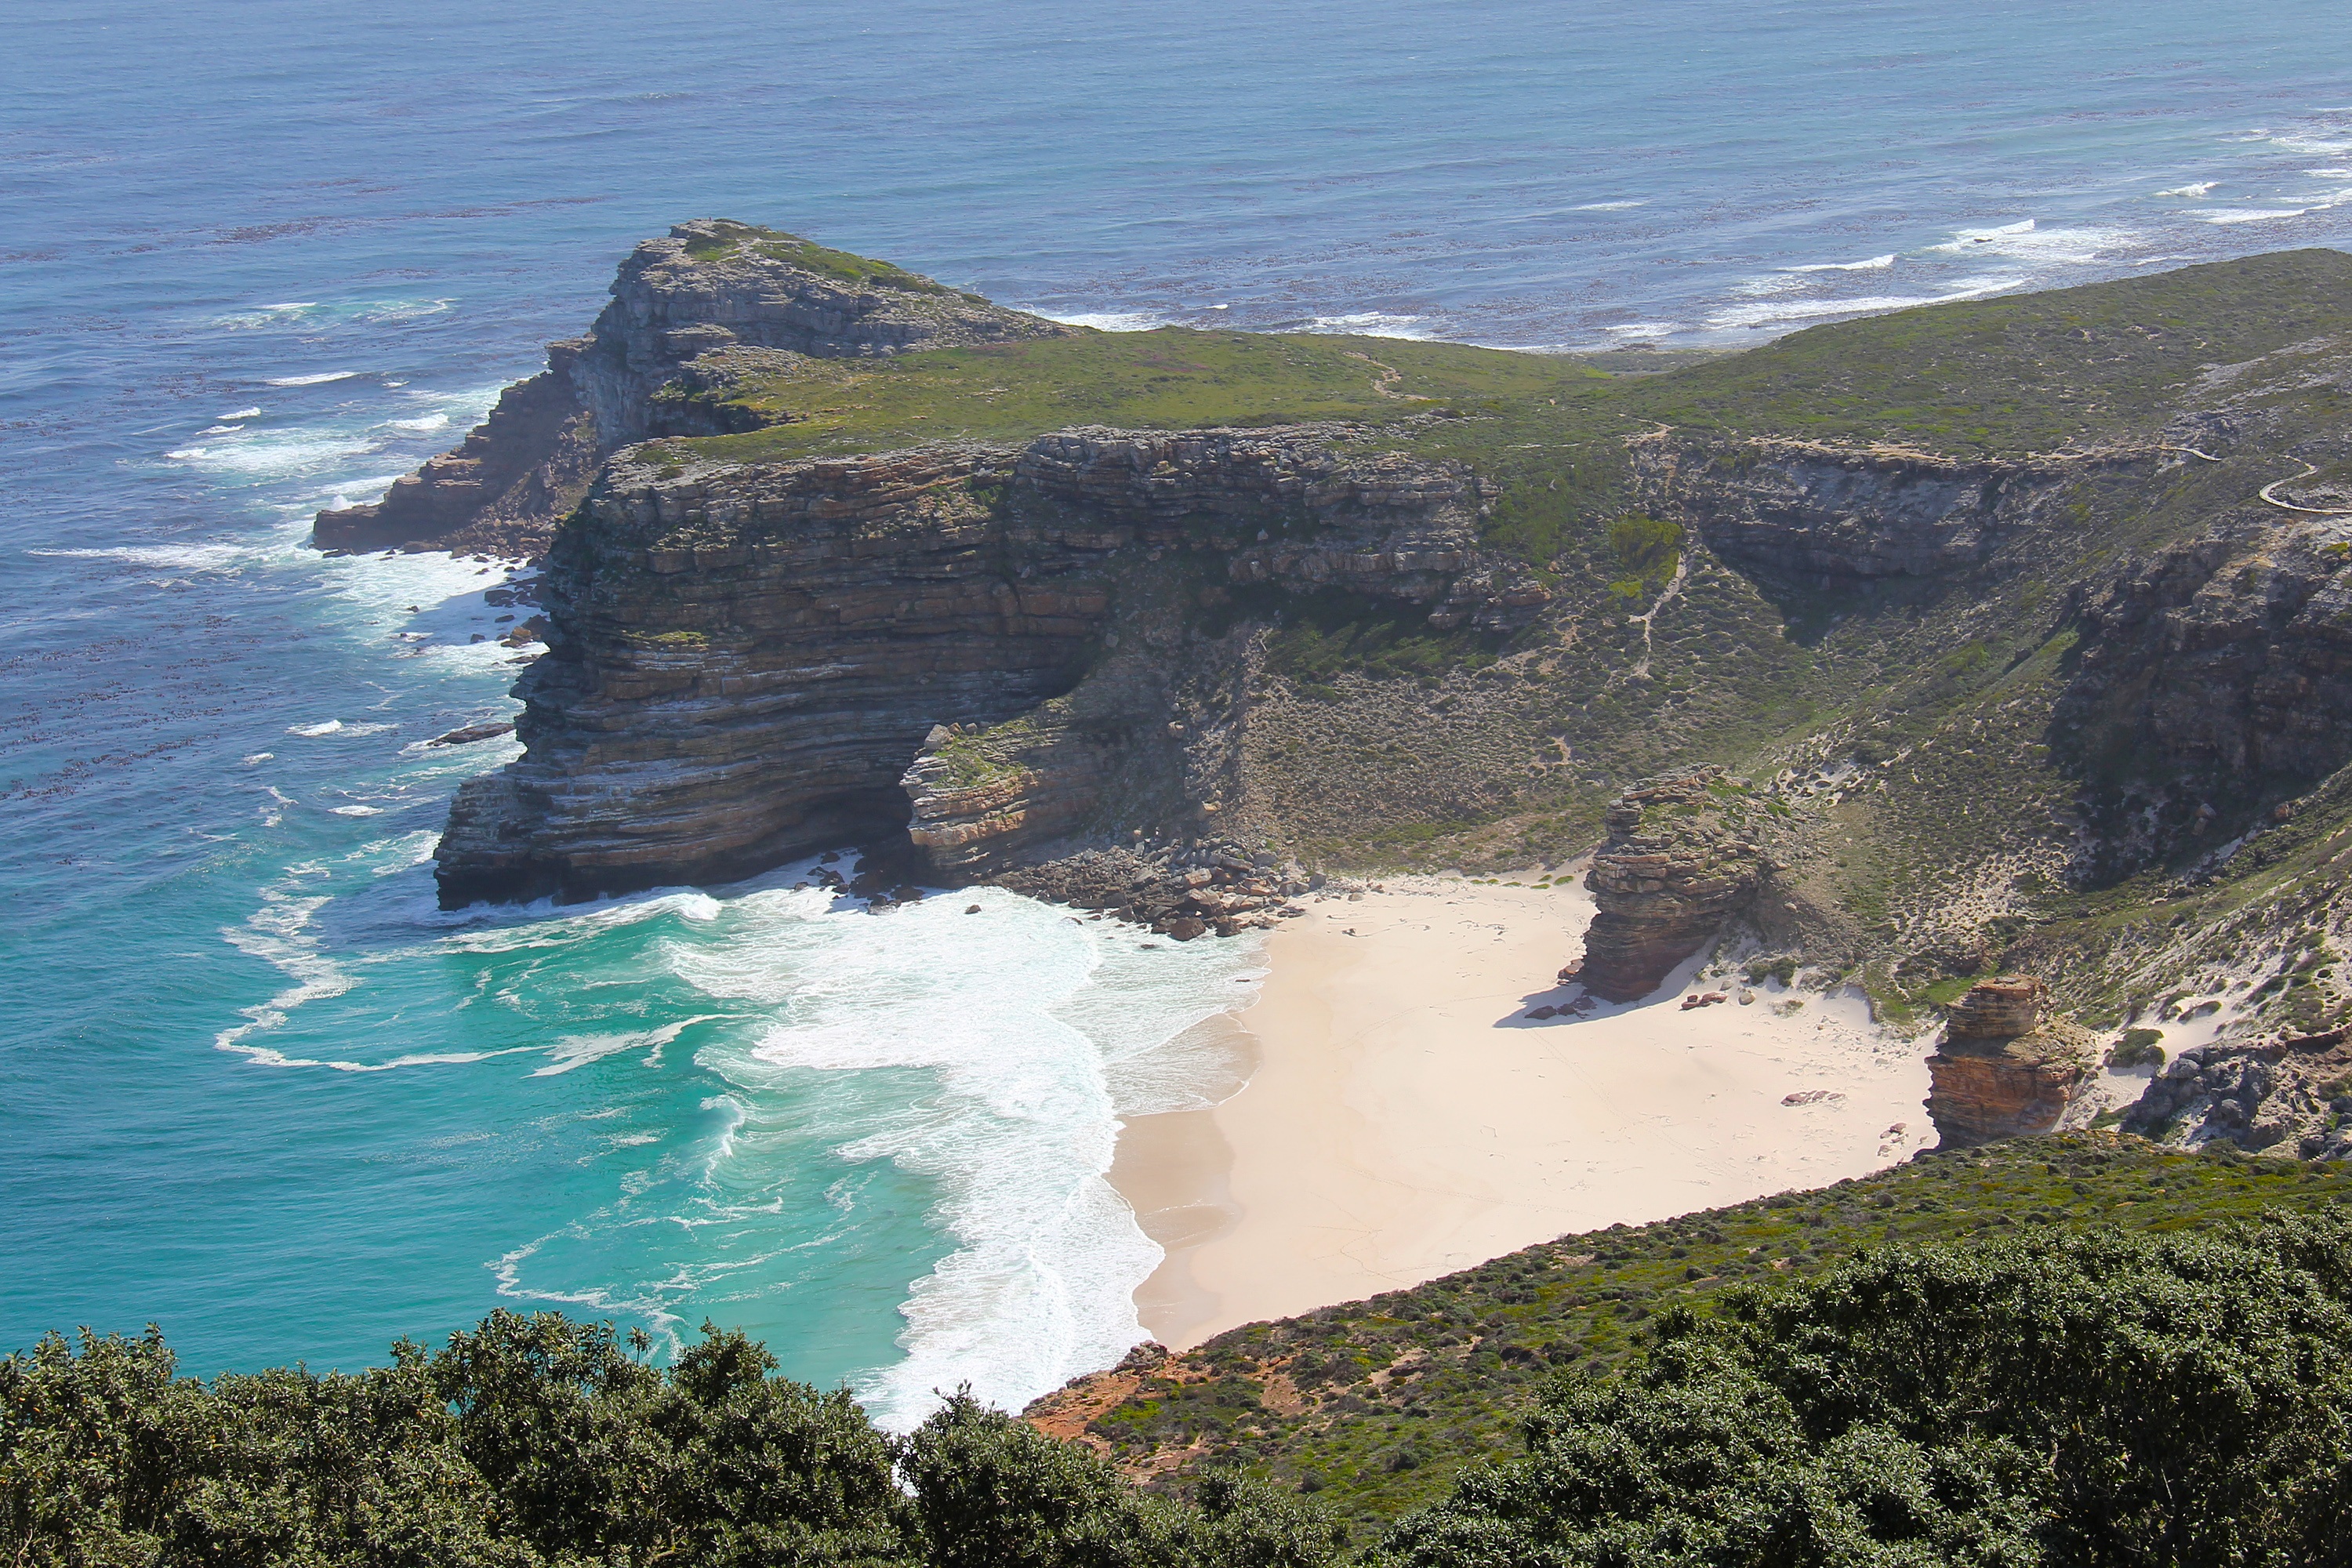
beach, sea, coast, ocean, shore, wave, travel, cliff, cove, green, natural, africa, bay, blue, terrain, body of water, headland, fantastic, amazing, beautiful, cape, islet, south africa, landform, cape town, aerial photography, cape of good hope, breath taking, geographical feature, promontory